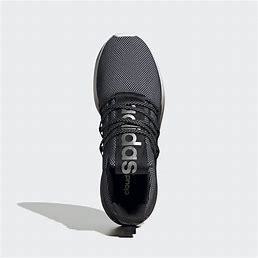
Brand: Adidas
Model: Lite Racer Adapt 4